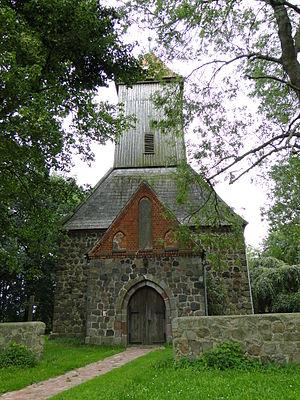
Kublank est une municipalité allemande située dans le land de Mecklembourg-Poméranie-Occidentale et l'Arrondissement du Plateau des lacs mecklembourgeois.